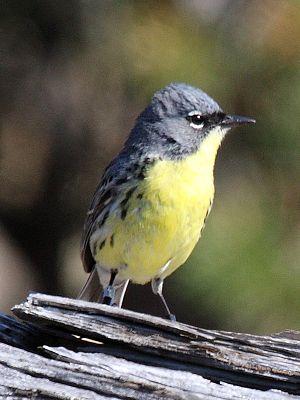
La Paruline de Kirtland est une espèce de passereaux de la famille des Parulidae.